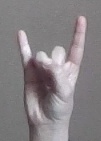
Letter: la